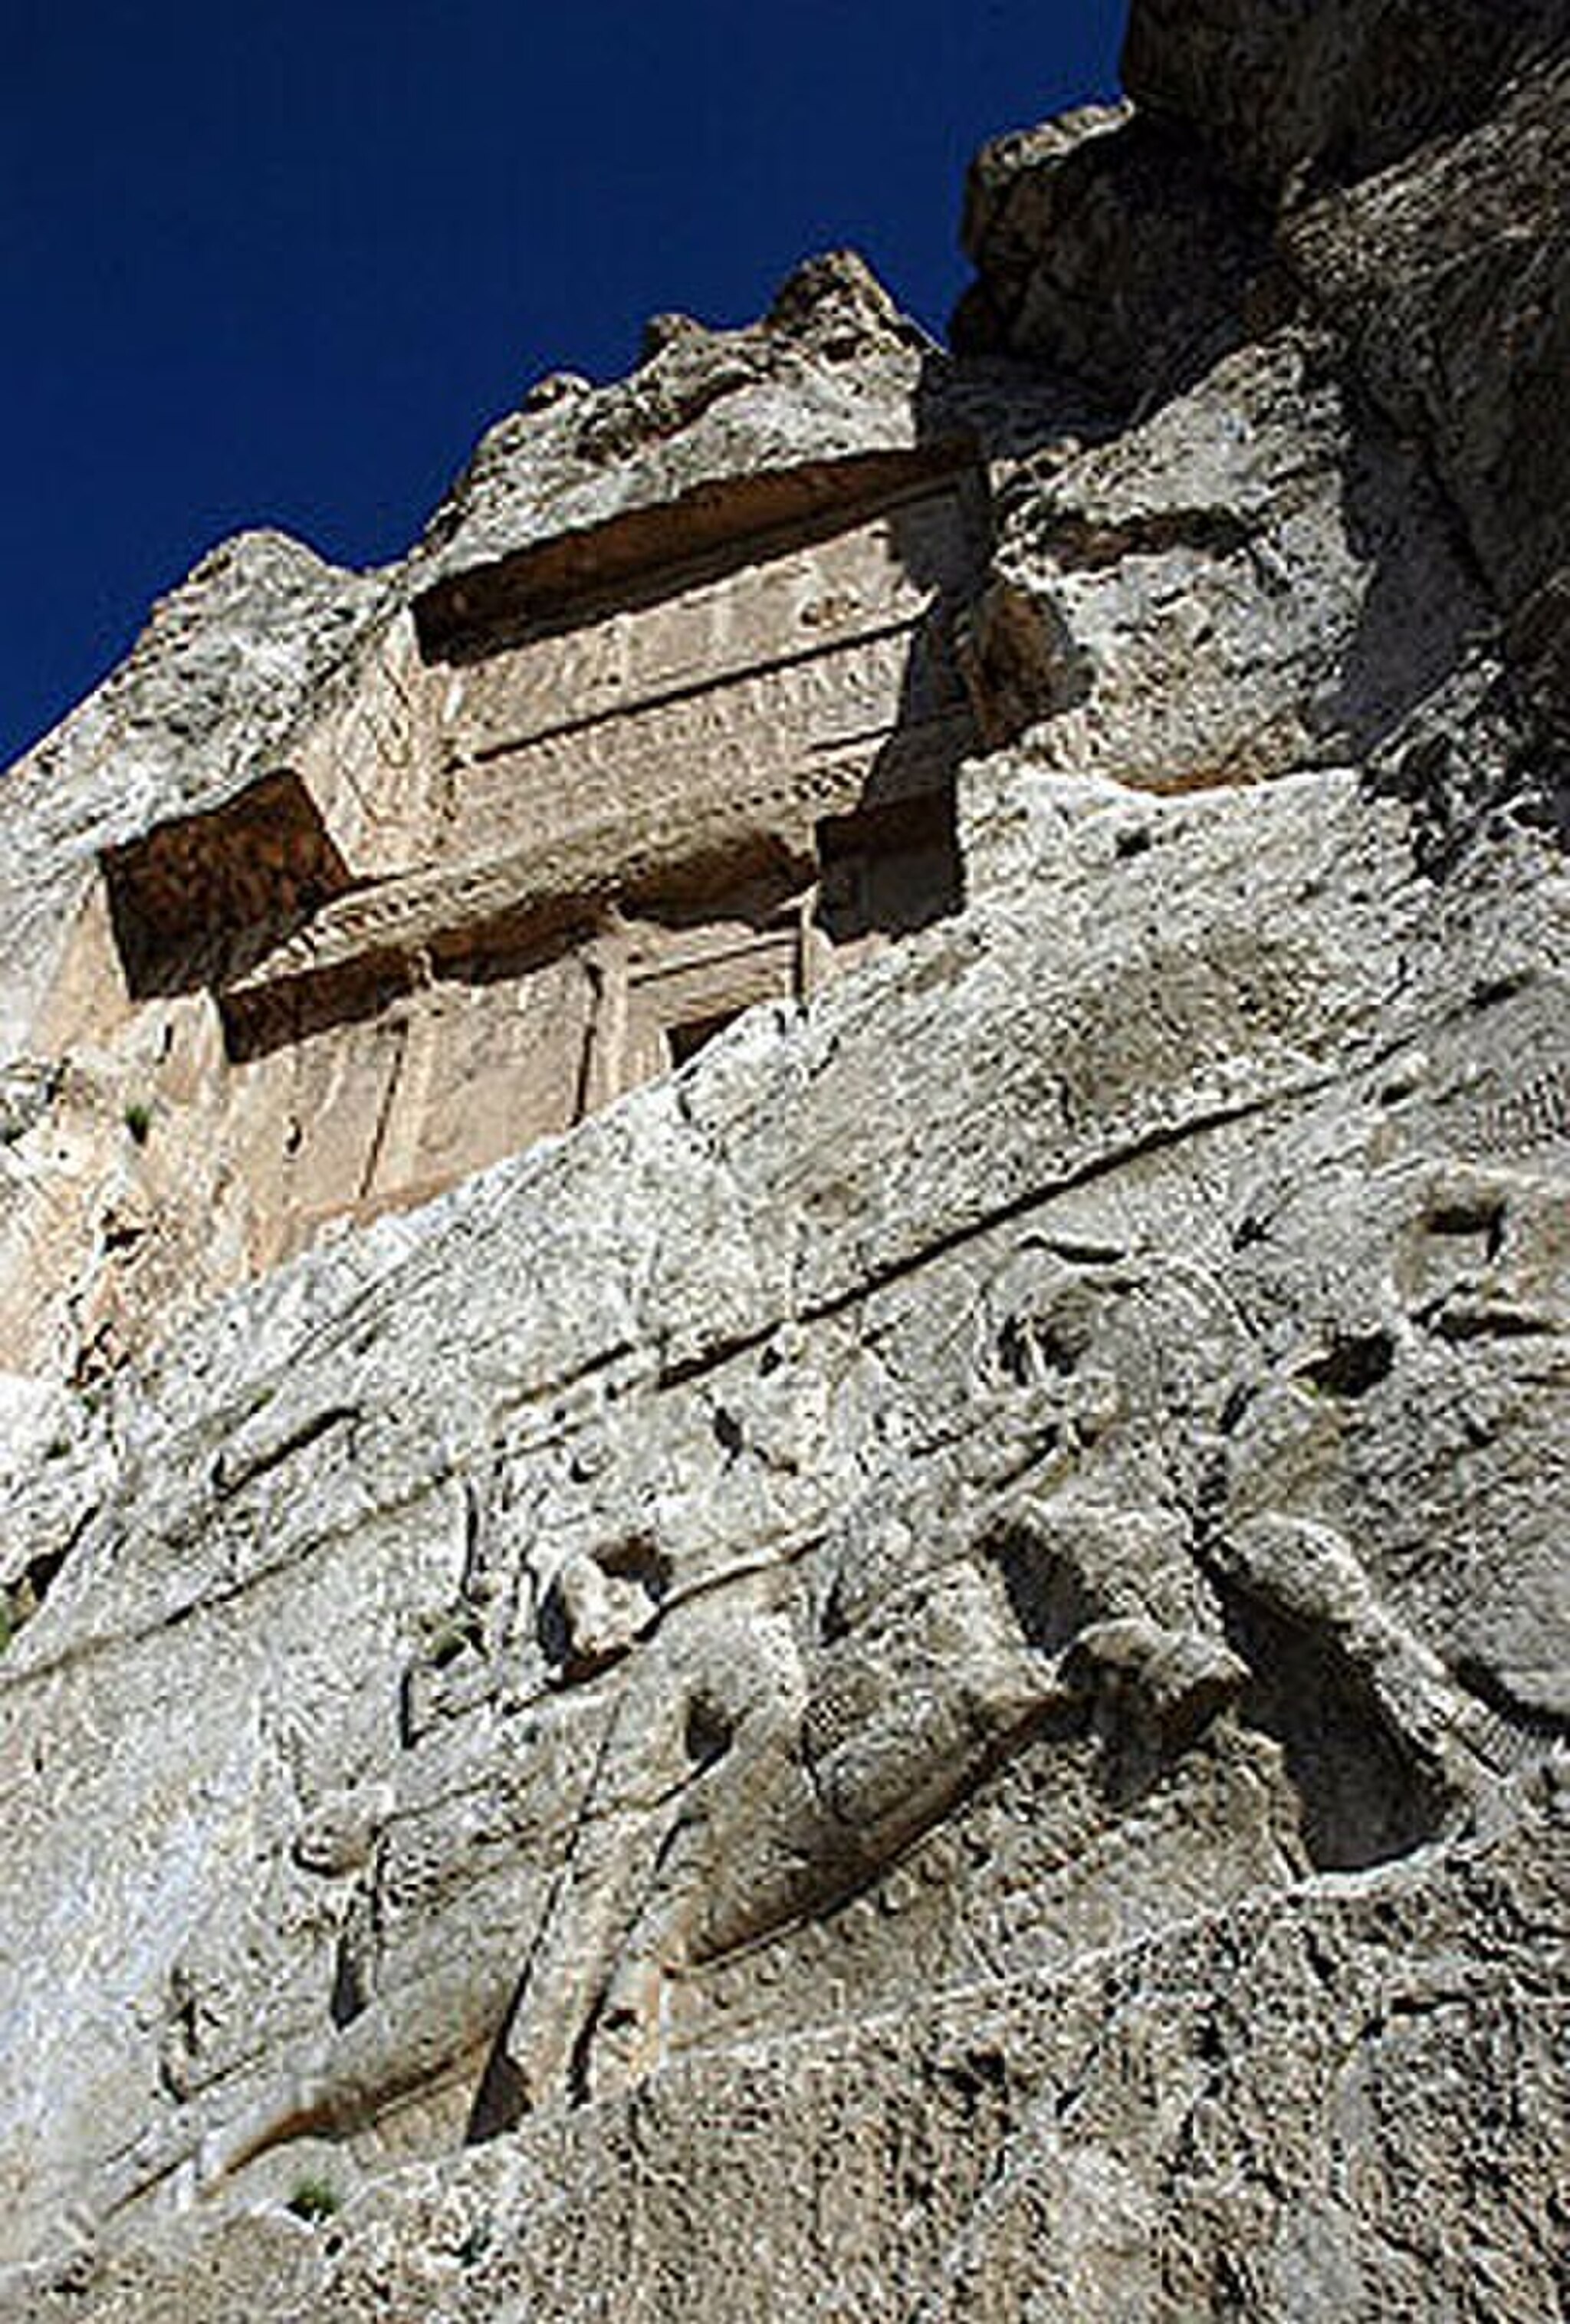
Title: Shiraz in Nowruz 1394 - 21 March 2005 (11 8401010012 L600)
Description: Shiraz in Nowruz 1394 - 21 March 2005
Date: 2005-03-21
Categories: Tomb of Darius II, Files from external sources with reviewed licenses, Relief of equestrian combat of Shapur II, March 2005 in Iran, Photographs from farsnews.ir